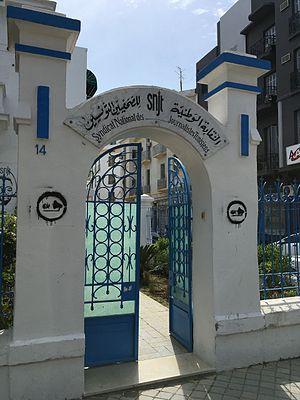
Belvédère, Tunis البلفيدير، تونس العاصمة
On désigne par censure en Tunisie les tentatives par les gouvernements de Tunisie d'empêcher ou de restreindre l'échange d'informations à contenus indésirables et de contrôler la diffusion ainsi que le contenu des échanges d'informations, principalement par les médias de masse. Dans l'histoire de la Tunisie, des mesures pour le contrôle de l'information ont été prises depuis l'apparition du quatrième pouvoir, les médias, au XIXᵉ siècle, tout en servant divers intérêts selon l'arrière-plan historique, et impliquant donc différents acteurs. Tandis que dans la première moitié du XXᵉ siècle, pendant le protectorat, on tente de réprimer le mouvement de libération, les mesures de censure, après la fondation de la République tunisienne, ont été principalement dirigées contre les critiques du régime, des abus politiques et sociaux, ainsi que contre les activités des groupes et syndicats d'opposition. La censure du paysage médiatique sous-jacent a continuellement évolué : jusqu'au milieu du siècle, c'était principalement la presse, notamment les journaux, qui était touchée par la censure.